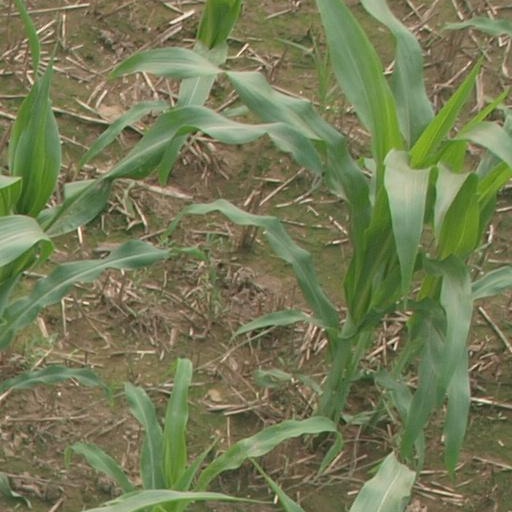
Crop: maize; corn